Cheer Boys Cheer

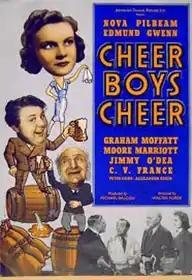

Cheer Boys Cheer is a 1939 British comedy film directed by Walter Forde and starring Nova Pilbeam, Edmund Gwenn, Jimmy O'Dea, Graham Moffatt, Moore Marriott and Peter Coke.